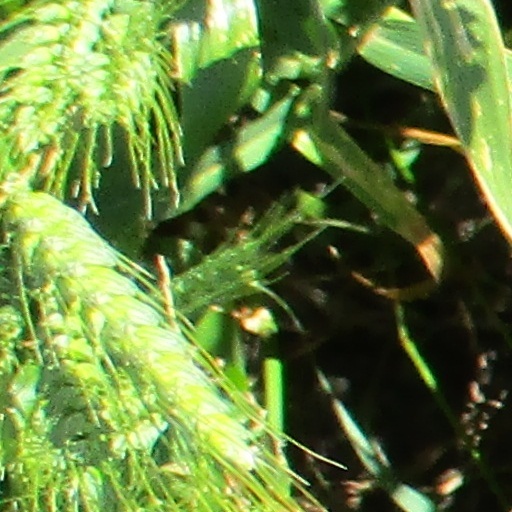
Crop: wheat